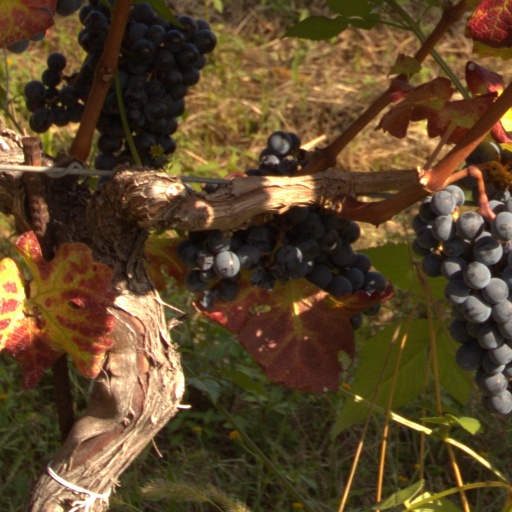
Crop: grape